Seal of the United States Space Force

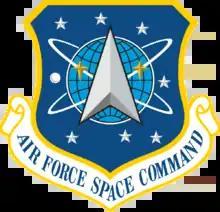
The Air Force Space Command shield, which inspired the Space Force seal.

The Air Force Space Command shield, which directly inspired the seal of the U.S. Space Force, was patterned off the Space Badge and was made official with the standup of Air Force Space Command on 1 September 1982. The centrally dominant globe represents the Earth as viewed from space, the Earth being both the origin and control point for all space satellites. The lines of latitude and longitude emphasize the global nature of Air Force space operations. The emblem is provided its distinctive appearance by two symmetric ellipses representing the orbital paths traced by satellites in Earth orbit; the satellites themselves being symbolically depicted as four point stars. The 30 degree orbital inclination and symmetrically opposed placement of the satellites signify the worldwide coverage provided by Air Force satellites in accomplishing the surveillance and communications missions. The slight tapering of the orbital ellipses represents the characteristic eastward motion. The centrally superimposed deltoid symbolizes both the Air Force upward thrust into space and the launch vehicles needed to place all satellites in orbit. The distinctive dark blue background shading, small globe, and stars symbolize the space environment.